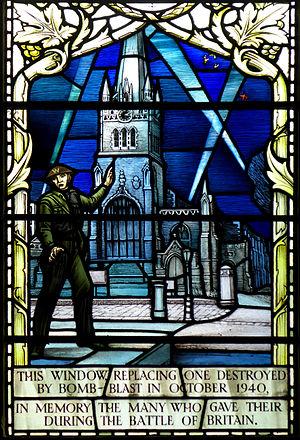
Le vitrail est une composition de verre formée de pièces de verre. Celles-ci peuvent être blanches ou colorées et peuvent recevoir un décor. Le mot vitrail désigne une technique tandis que la fermeture d'une baie fixe avec du verre s'appelle une verrière.